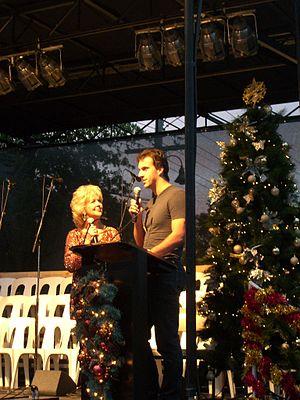
Matt Welsh est un nageur australien, spécialiste du dos crawlé et du papillon.